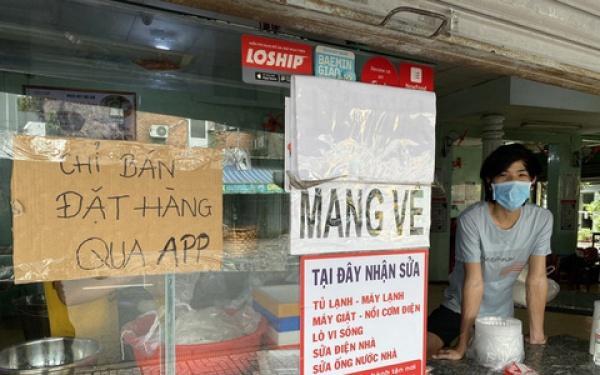
ở phía trước của cửa hàng có một người mặc áo xám